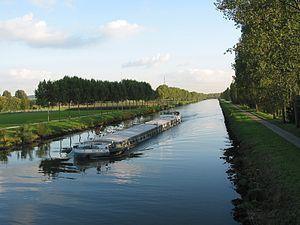
Pecq (Belgique), amont de l'Escaut.
L'Escaut est un fleuve européen de 355 km de long, qui traverse trois pays, avant de se jeter en mer du Nord.